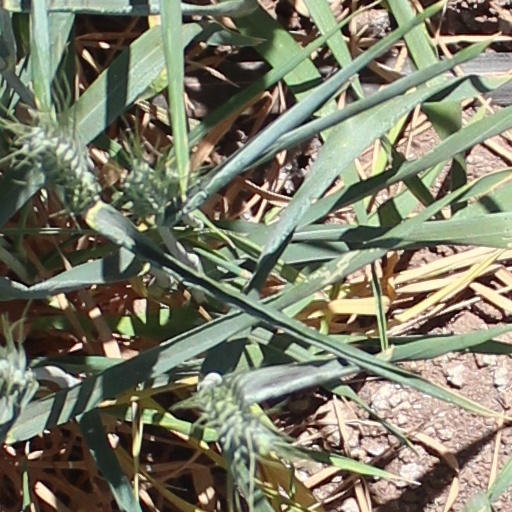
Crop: wheat